Papias of Hierapolis

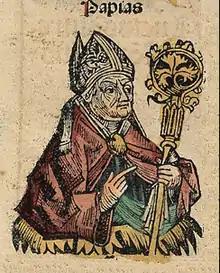
Papias of Hierapolis from the "Nuremberg Chronicle"

Papias was a Greek Apostolic Father, Bishop of Hierapolis (modern Pamukkale, Turkey), and author who lived c. 60 – c. 130 AD He wrote the "Exposition of the Sayings of the Lord" in five books. This work, which is lost apart from brief excerpts in the works of Irenaeus of Lyons and Eusebius of Caesarea, is an important early source on Christian oral tradition and especially on the origins of the canonical Gospels.